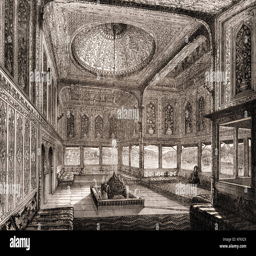
decoration in the papal palace , 15th century